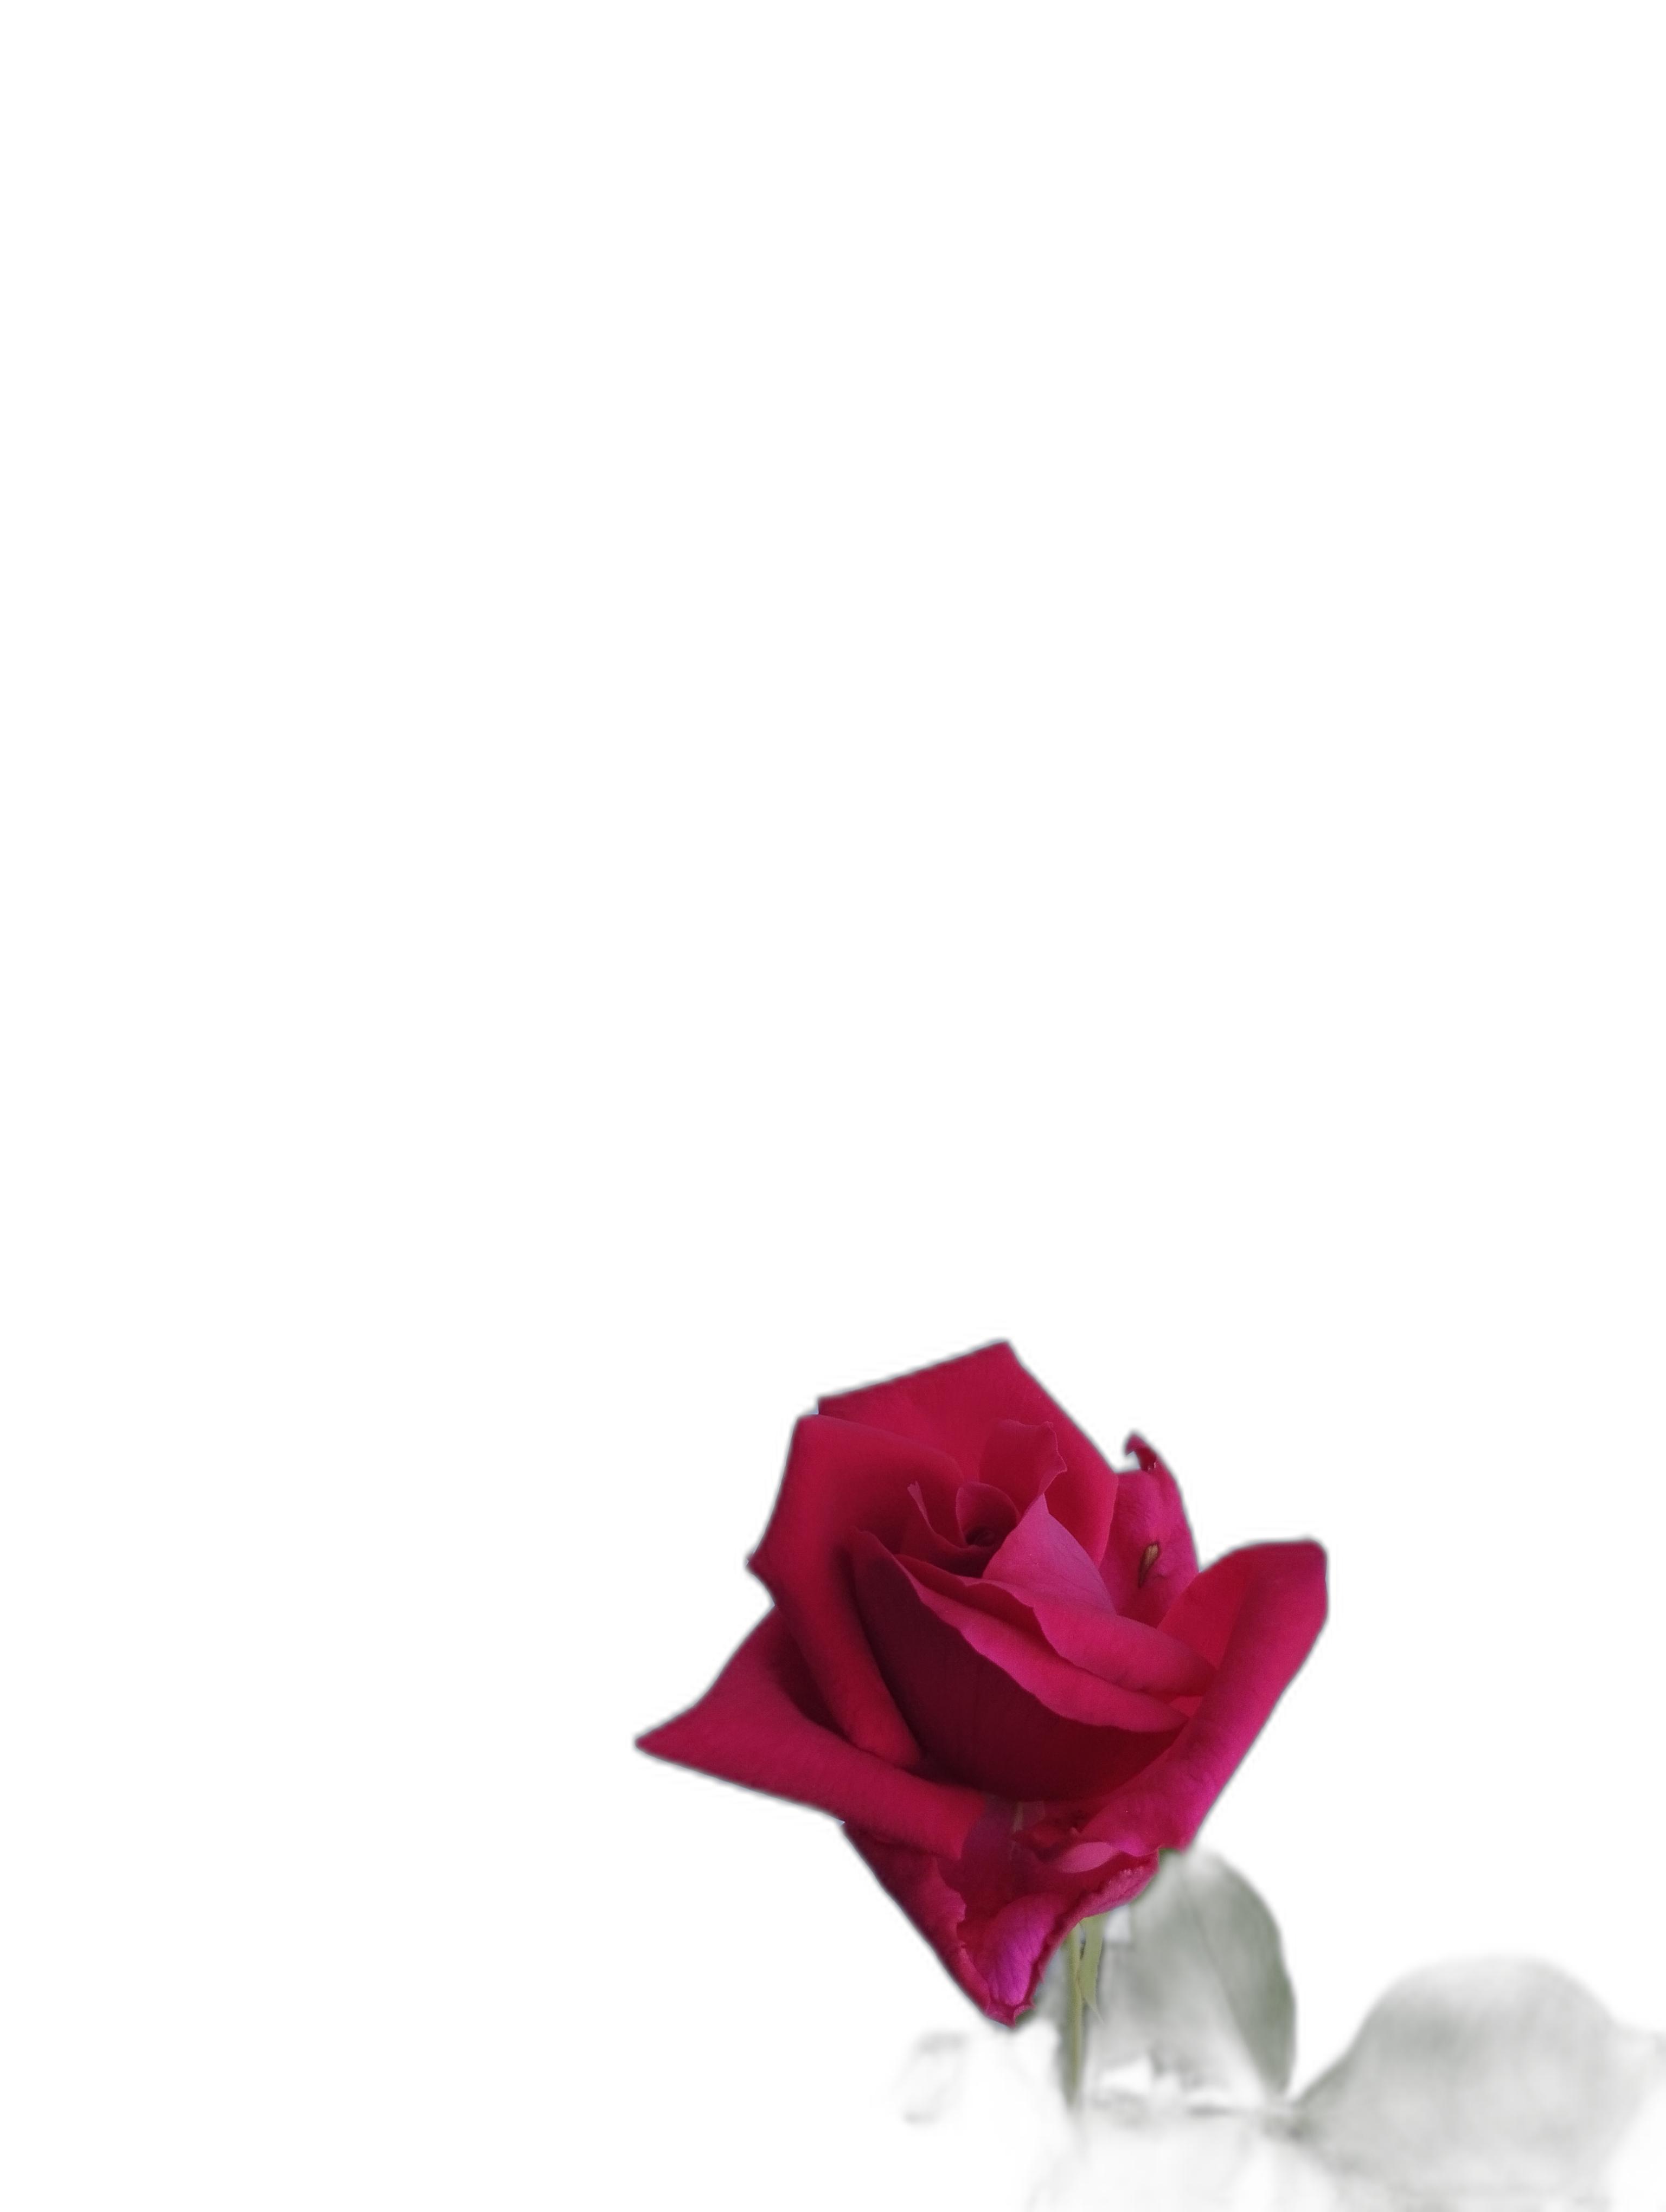
Label: Rose